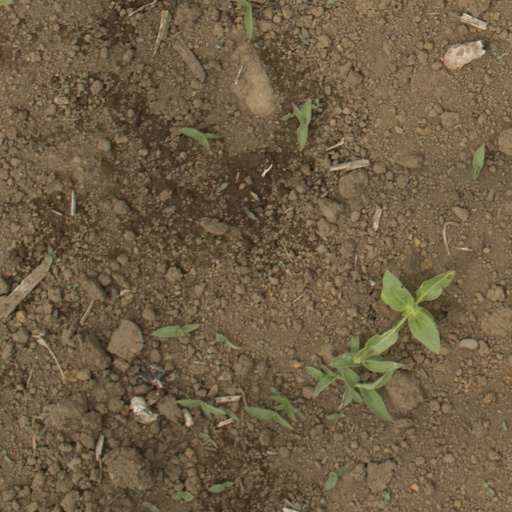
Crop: Jerusalem artichoke